Lall Singh

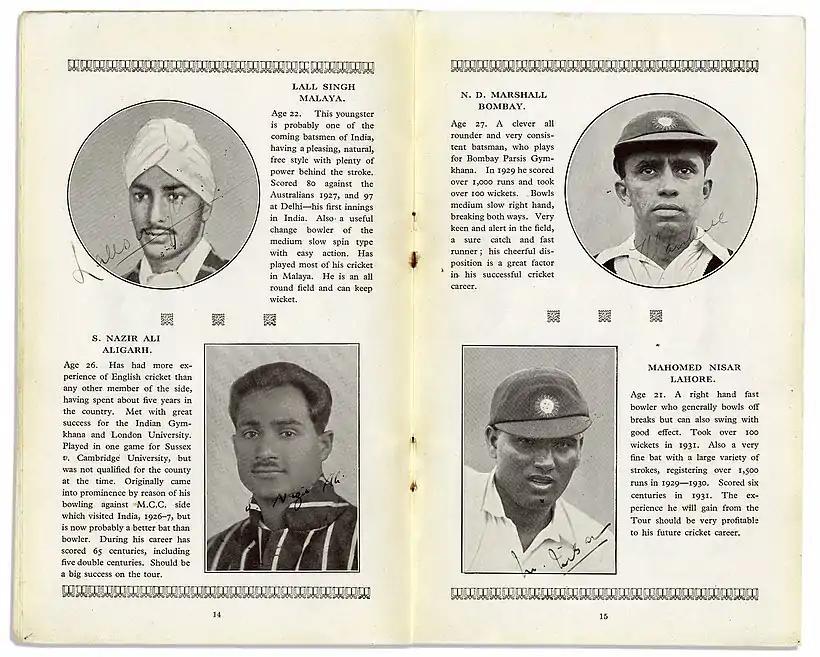

He represented India in an unofficial 'Test' at Bombay against Jack Ryder's Australian side in 1935–36.